Answer in natural language. Which point is closer to the camera taking this photo, point A  or point B? Choose between the following options: A or B
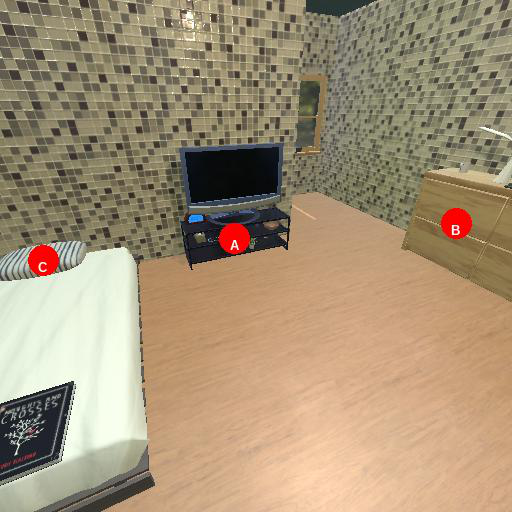
<answer>A</answer>